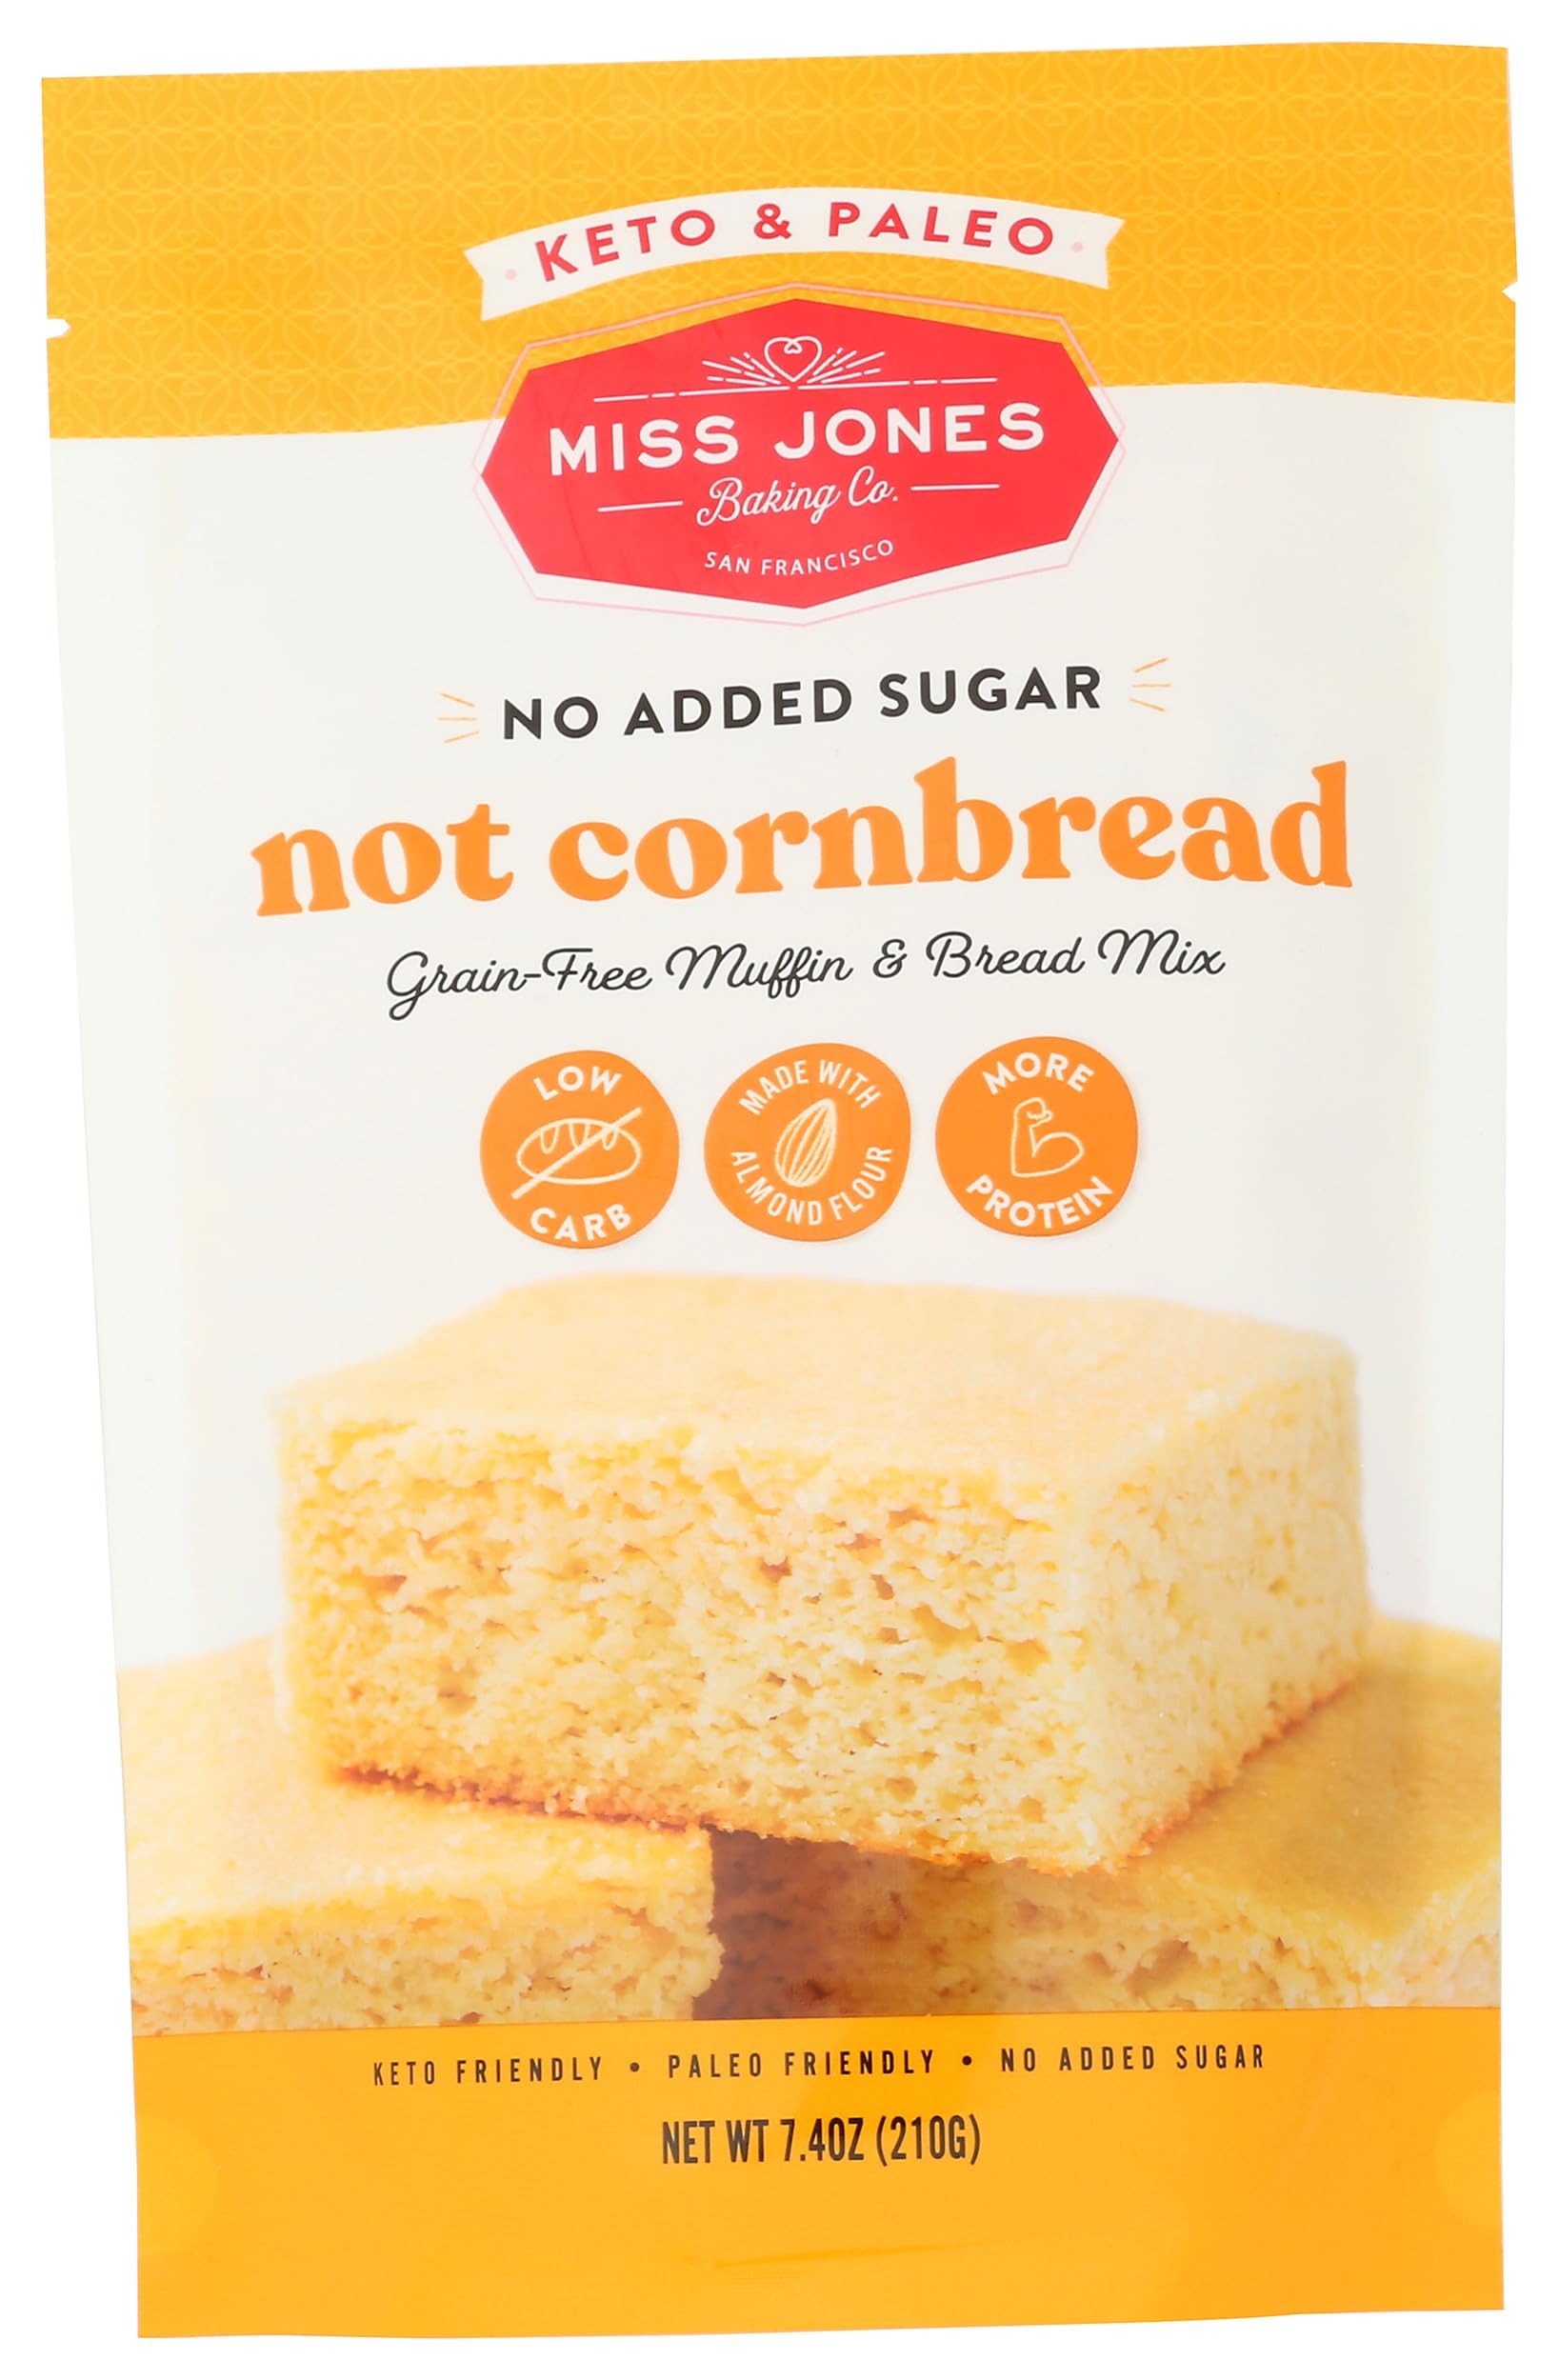
Item Name: Miss Jones Baking Co, Mix Muffin Bread Not Cornbread, 7.4 Ounce
Bullet Point 1: LOW CARB AND NO ADDED SUGAR: Miss Jones Baking Co.'s Not Cornbread Mix contains 0g added sugar and only 3g net carbs
Bullet Point 2: GLUTEN AND GRAIN FREE: Made with almond flour for a naturally gluten and grain free treat!
Bullet Point 3: MOIST AND DELICIOUS: With Miss Jones Baking Co., you never have to worry about taste. We've taken out the gluten, grains, dairy, and sugar and we promise you won't miss them in this delicious mix
Bullet Point 4: DIET FRIENDLY: Keto, Paleo, Diabetic, Weight Watchers, and Atkins friendly
Bullet Point 5: OTHER PRODUCTS: Try our other Keto and Paleo friendly mixes and our proprietary sugar-free monk fruit sweetener, BetterSweet. You can trust us to deliver amazing, from scratch taste for all of your sugar-free and low carb baking needs!
Value: 7.4
Unit: Ounce

Price: 8.23